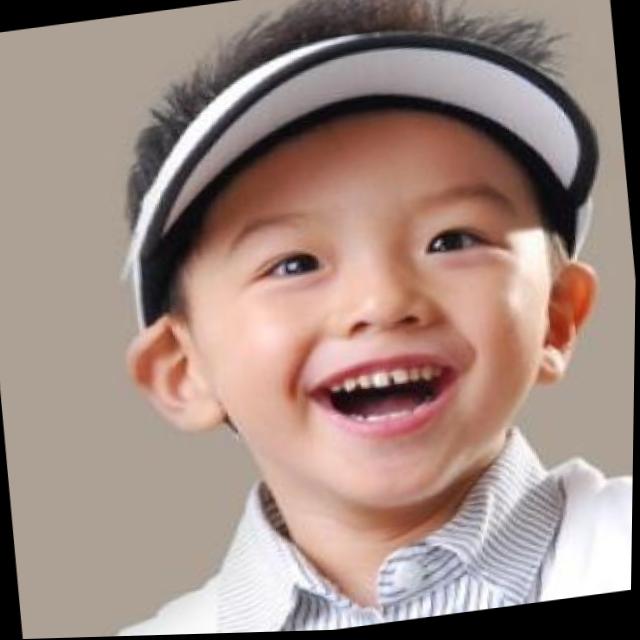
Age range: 0-12